Operation Olive Branch

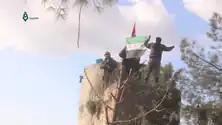
TFSA fighters hoist the Turkish flag and the Syrian independence flag on the top of Barsaya mountain.

On 28 January, pro-Turkish forces achieved their first major victory by capturing the strategic Barsaya mountain after several previous attacks on the mountain since 22 January failed due to Kurdish resistance. According to Kurdish reports, Kurdish fighters once again pushed back the Turkish-led forces from the mountain the following day, although Turkey disputed this, with Turkish commander Lt. Gen. İsmail Metin Temel, who was leading the operation, reportedly visiting Barsaya.